Providence, Rhode Island

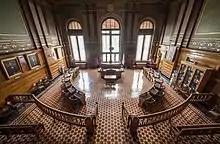
Providence City Council chambers

Providence is home to the Providence Bruins of the American Hockey League, who play at the Amica Mutual Pavilion. From 1926 to 1972, the AHL's Providence Reds (renamed the Rhode Island Reds in their last years) played at the Rhode Island Auditorium. In 1972, the team relocated to the Providence Civic Center, where they played until moving to Binghamton, New York, in 1977.